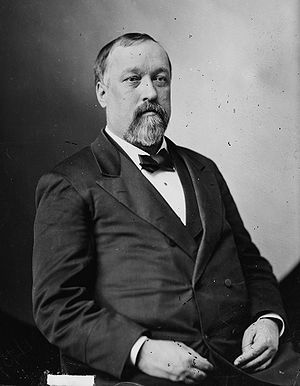
Amerikanske finansministre / Liste over USA's finansministre
Benjamin Helm Bristow
USA's finansminister er et amerikansk føderalt embede i USA's regering, som blev oprettet 17. september 1789 med Alexander Hamilton som første minister. Finansministeren er øverste leder af det amerikanske finansministerium, og arbejder med finans- og pengepolitik, samt indtil 2003 enkelte sager indenfor national sikkerhed og forsvar. Størstedelen af ministeriets tjenester indenfor lovhåndhævelse, såsom ATF, toldtjenesten og United States Secret Service blev omstruktureret til andre ministerier i 2003 i forbindelse med oprettelsen af Home land Security.